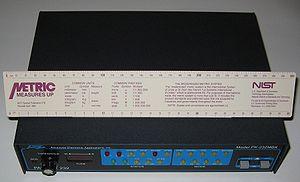
Un Terminal Node Controller est un appareil utilisé par les radioamateurs pour se connecter à des réseaux packet radio AX.25. Cet appareil reprend les fonctions des assembleurs/désassembleurs de paquets des réseaux X.25, et leur ajoute un modem chargé de la conversion entre signaux numériques et signaux audio.